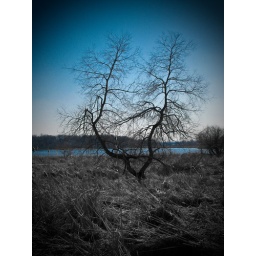
Loner in a sea of black and blue